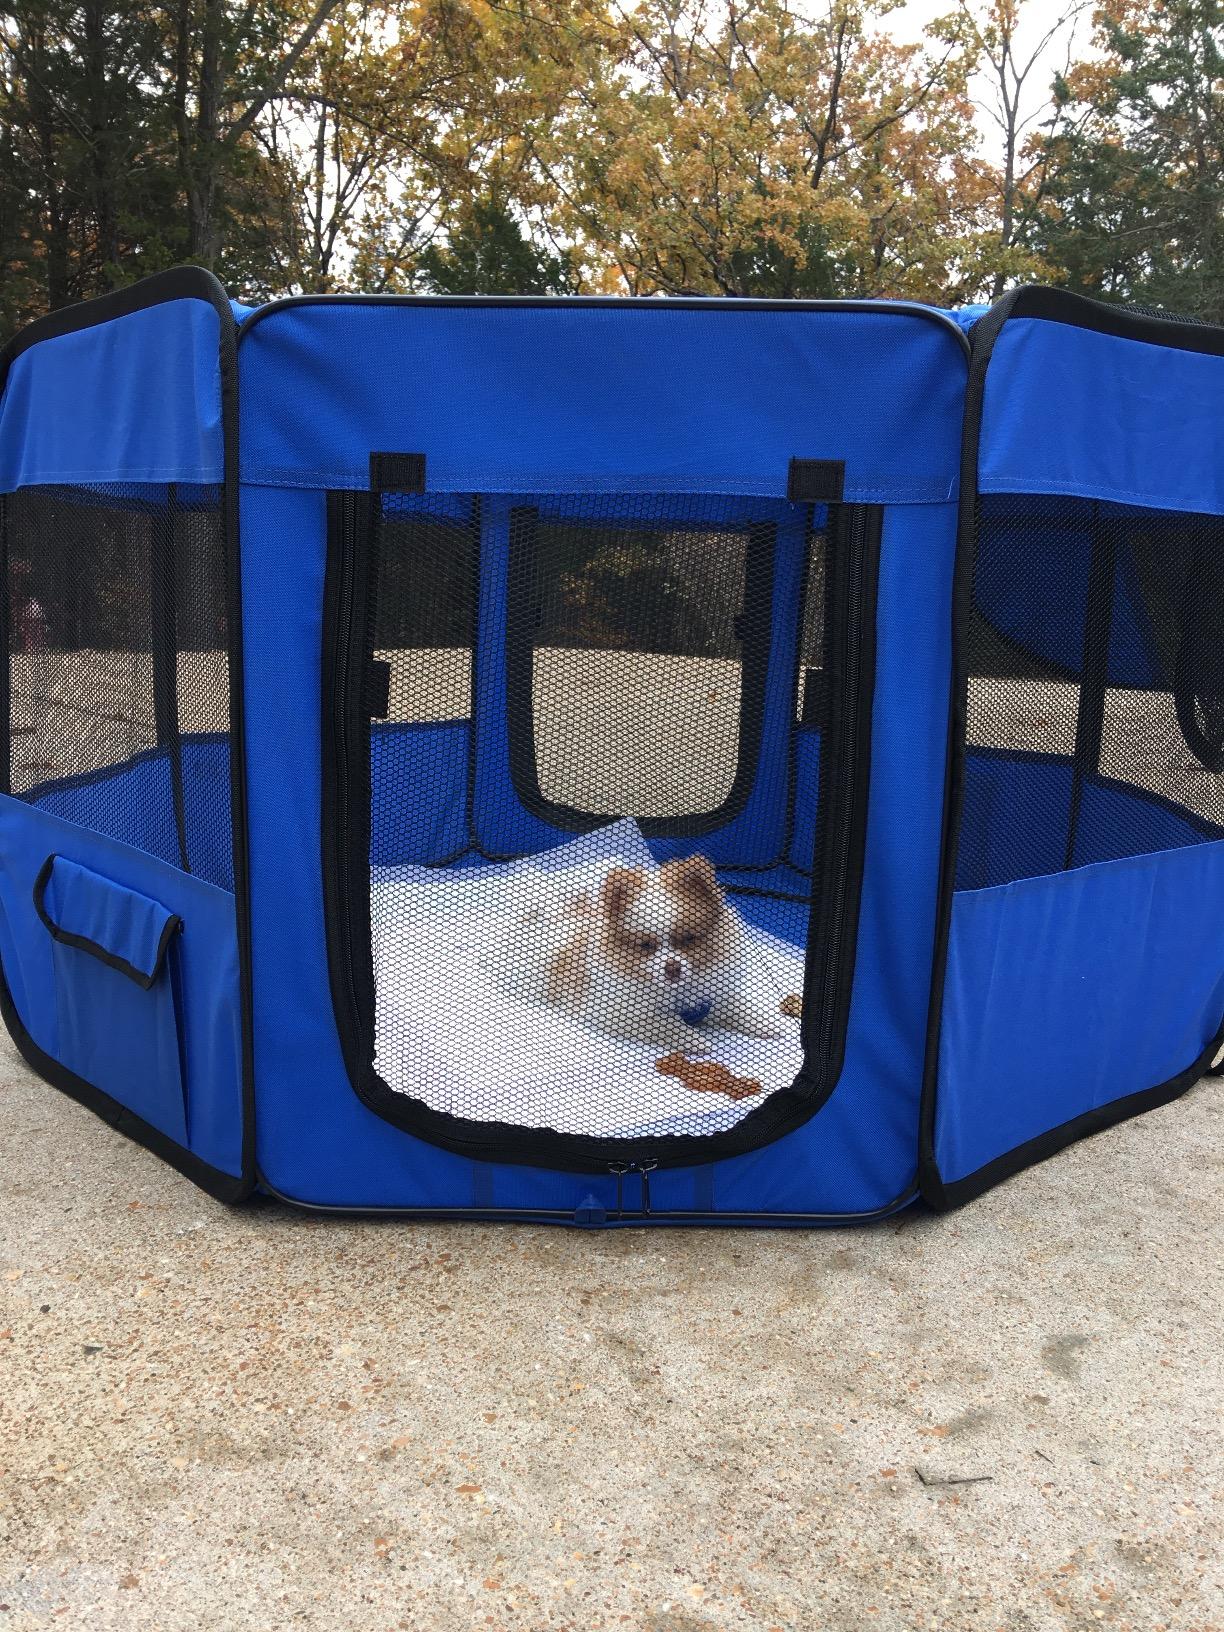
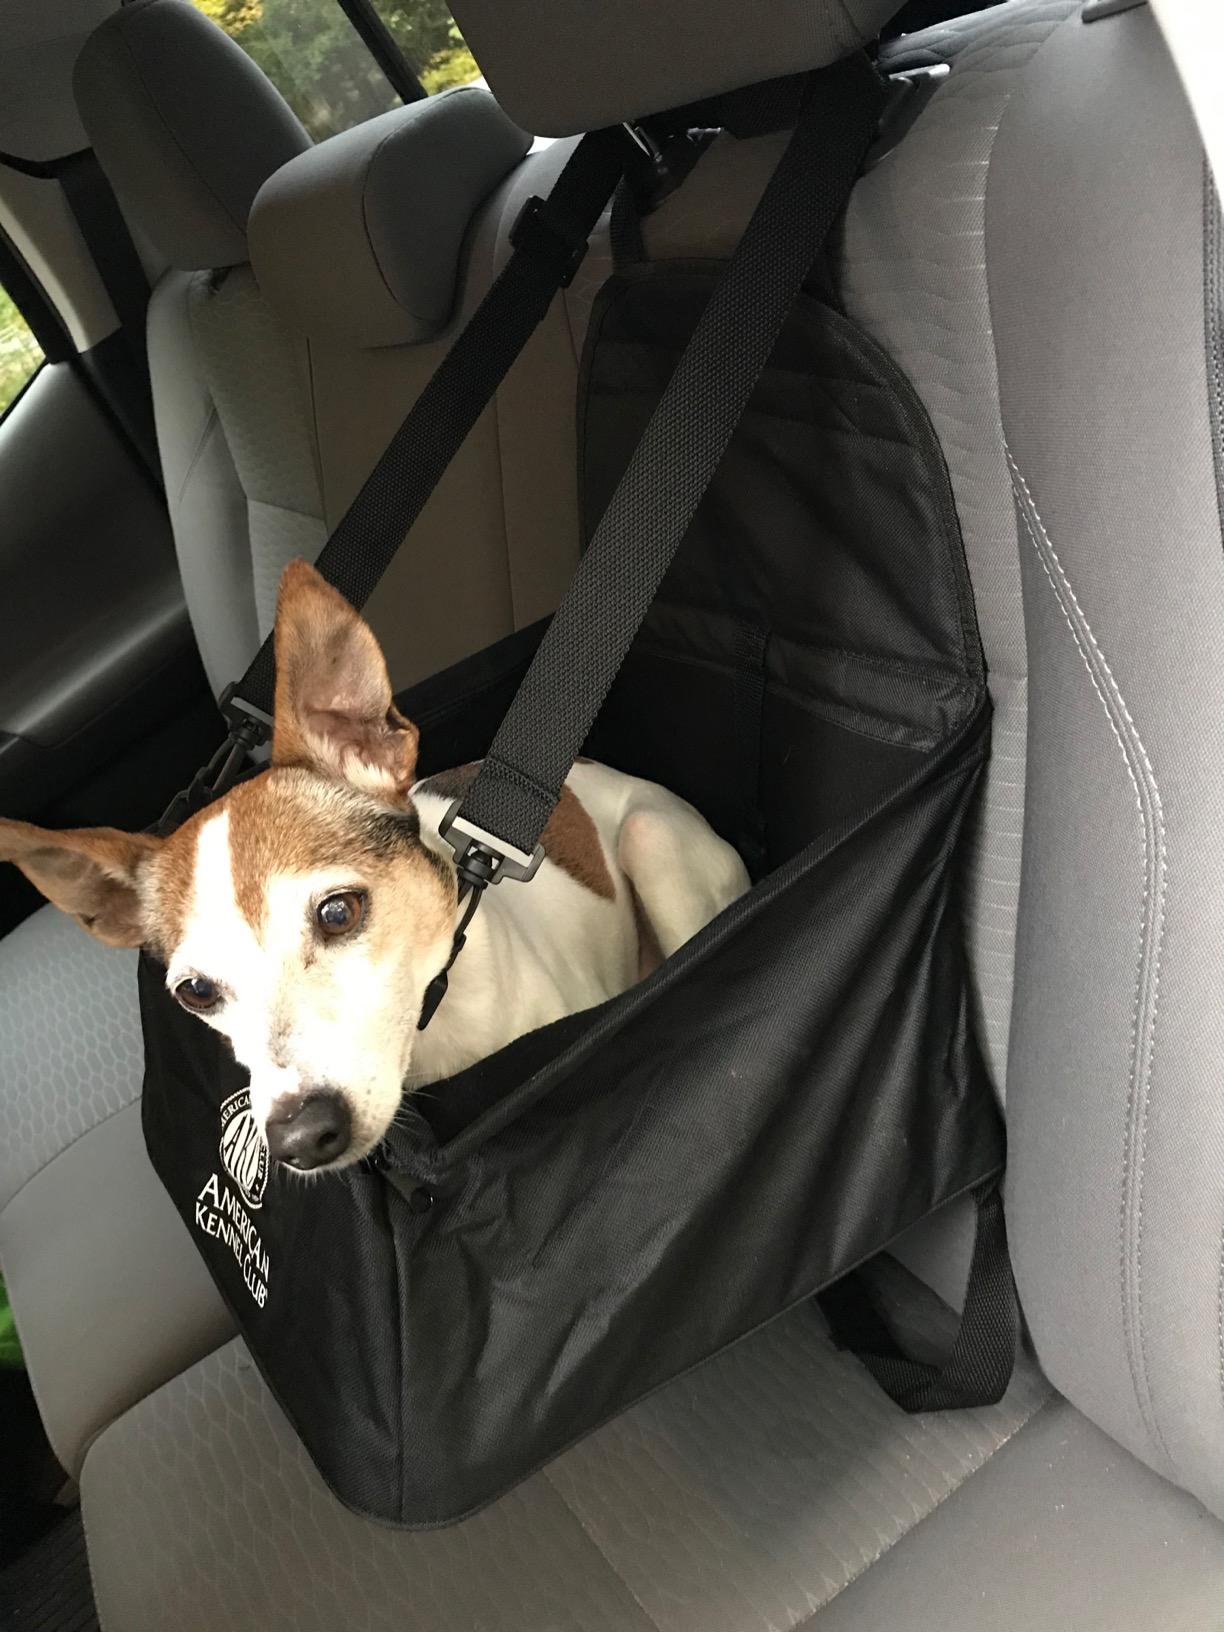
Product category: items_kennel
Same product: no